High and Low (1963 film)

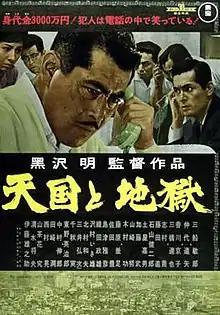
Theatrical release poster

is a 1963 Japanese police procedural directed by Akira Kurosawa. It was written by Kurosawa, Hideo Oguni, , and Ryūzō Kikushima as a loose adaptation of the 1959 novel "King's Ransom" by Evan Hunter. Starring Toshiro Mifune, Tatsuya Nakadai, Kyōko Kagawa, Tatsuya Mihashi, , and Tsutomu Yamazaki, it tells the story of Japanese businessman Kingo Gondo (Mifune) struggling for control of the major shoe company at which he is a board member. He plans a leveraged buyout of the company with his life savings, when a kidnapper mistakenly abducts his chauffeur's son to ransom him for 30 million yen.